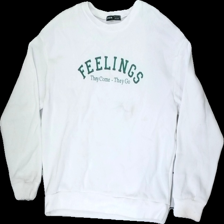
View: front
Type: Sweater
Category: Ladies
Brand: Not in the list
Brand text on label: SHEIN
Colors: White, Green
Material: 100% polyester
Pattern: Other
Cut: C-collar, Regular
Size: M
Stains: Major
Smell: Minor
Holes: Minor
Price range: <50
Recommended usage: Recycle
Comment: smells lightly of perfume